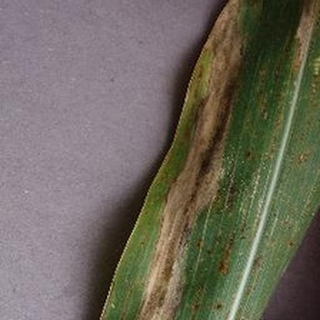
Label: corn_northern_leaf_blight